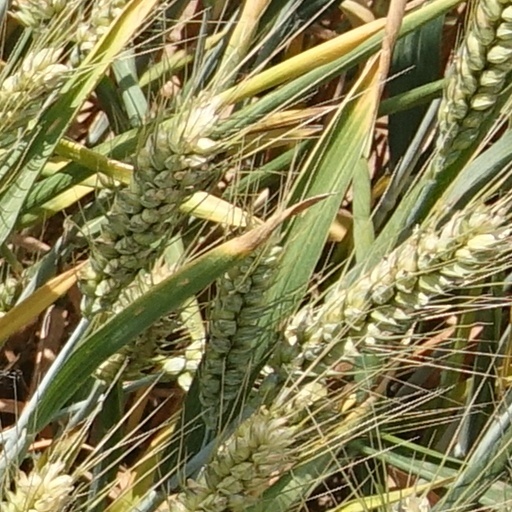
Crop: wheat